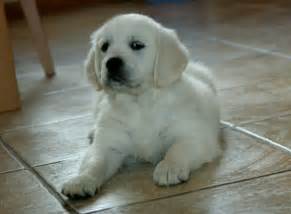
Label: cane